Franz Reichelt

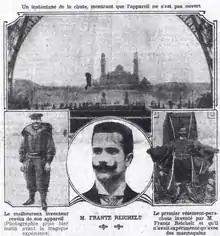
Newspaper photo montage

The next day's newspapers were full of the story of Reichelt's "tragic experiment", complete with photographs; at least four newspapers, "Le Petit Parisien", "Le Matin", "La Croix" and "L'Humanité", showed images of the fatal jump. Film of the attempt, including footage of Reichelt's body being removed and the onlookers measuring the depth of the crater left by his impact (15 centimetres; 5.9 in), was distributed by news organizations.